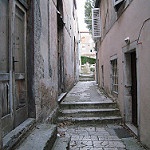
Scene: Outdoor